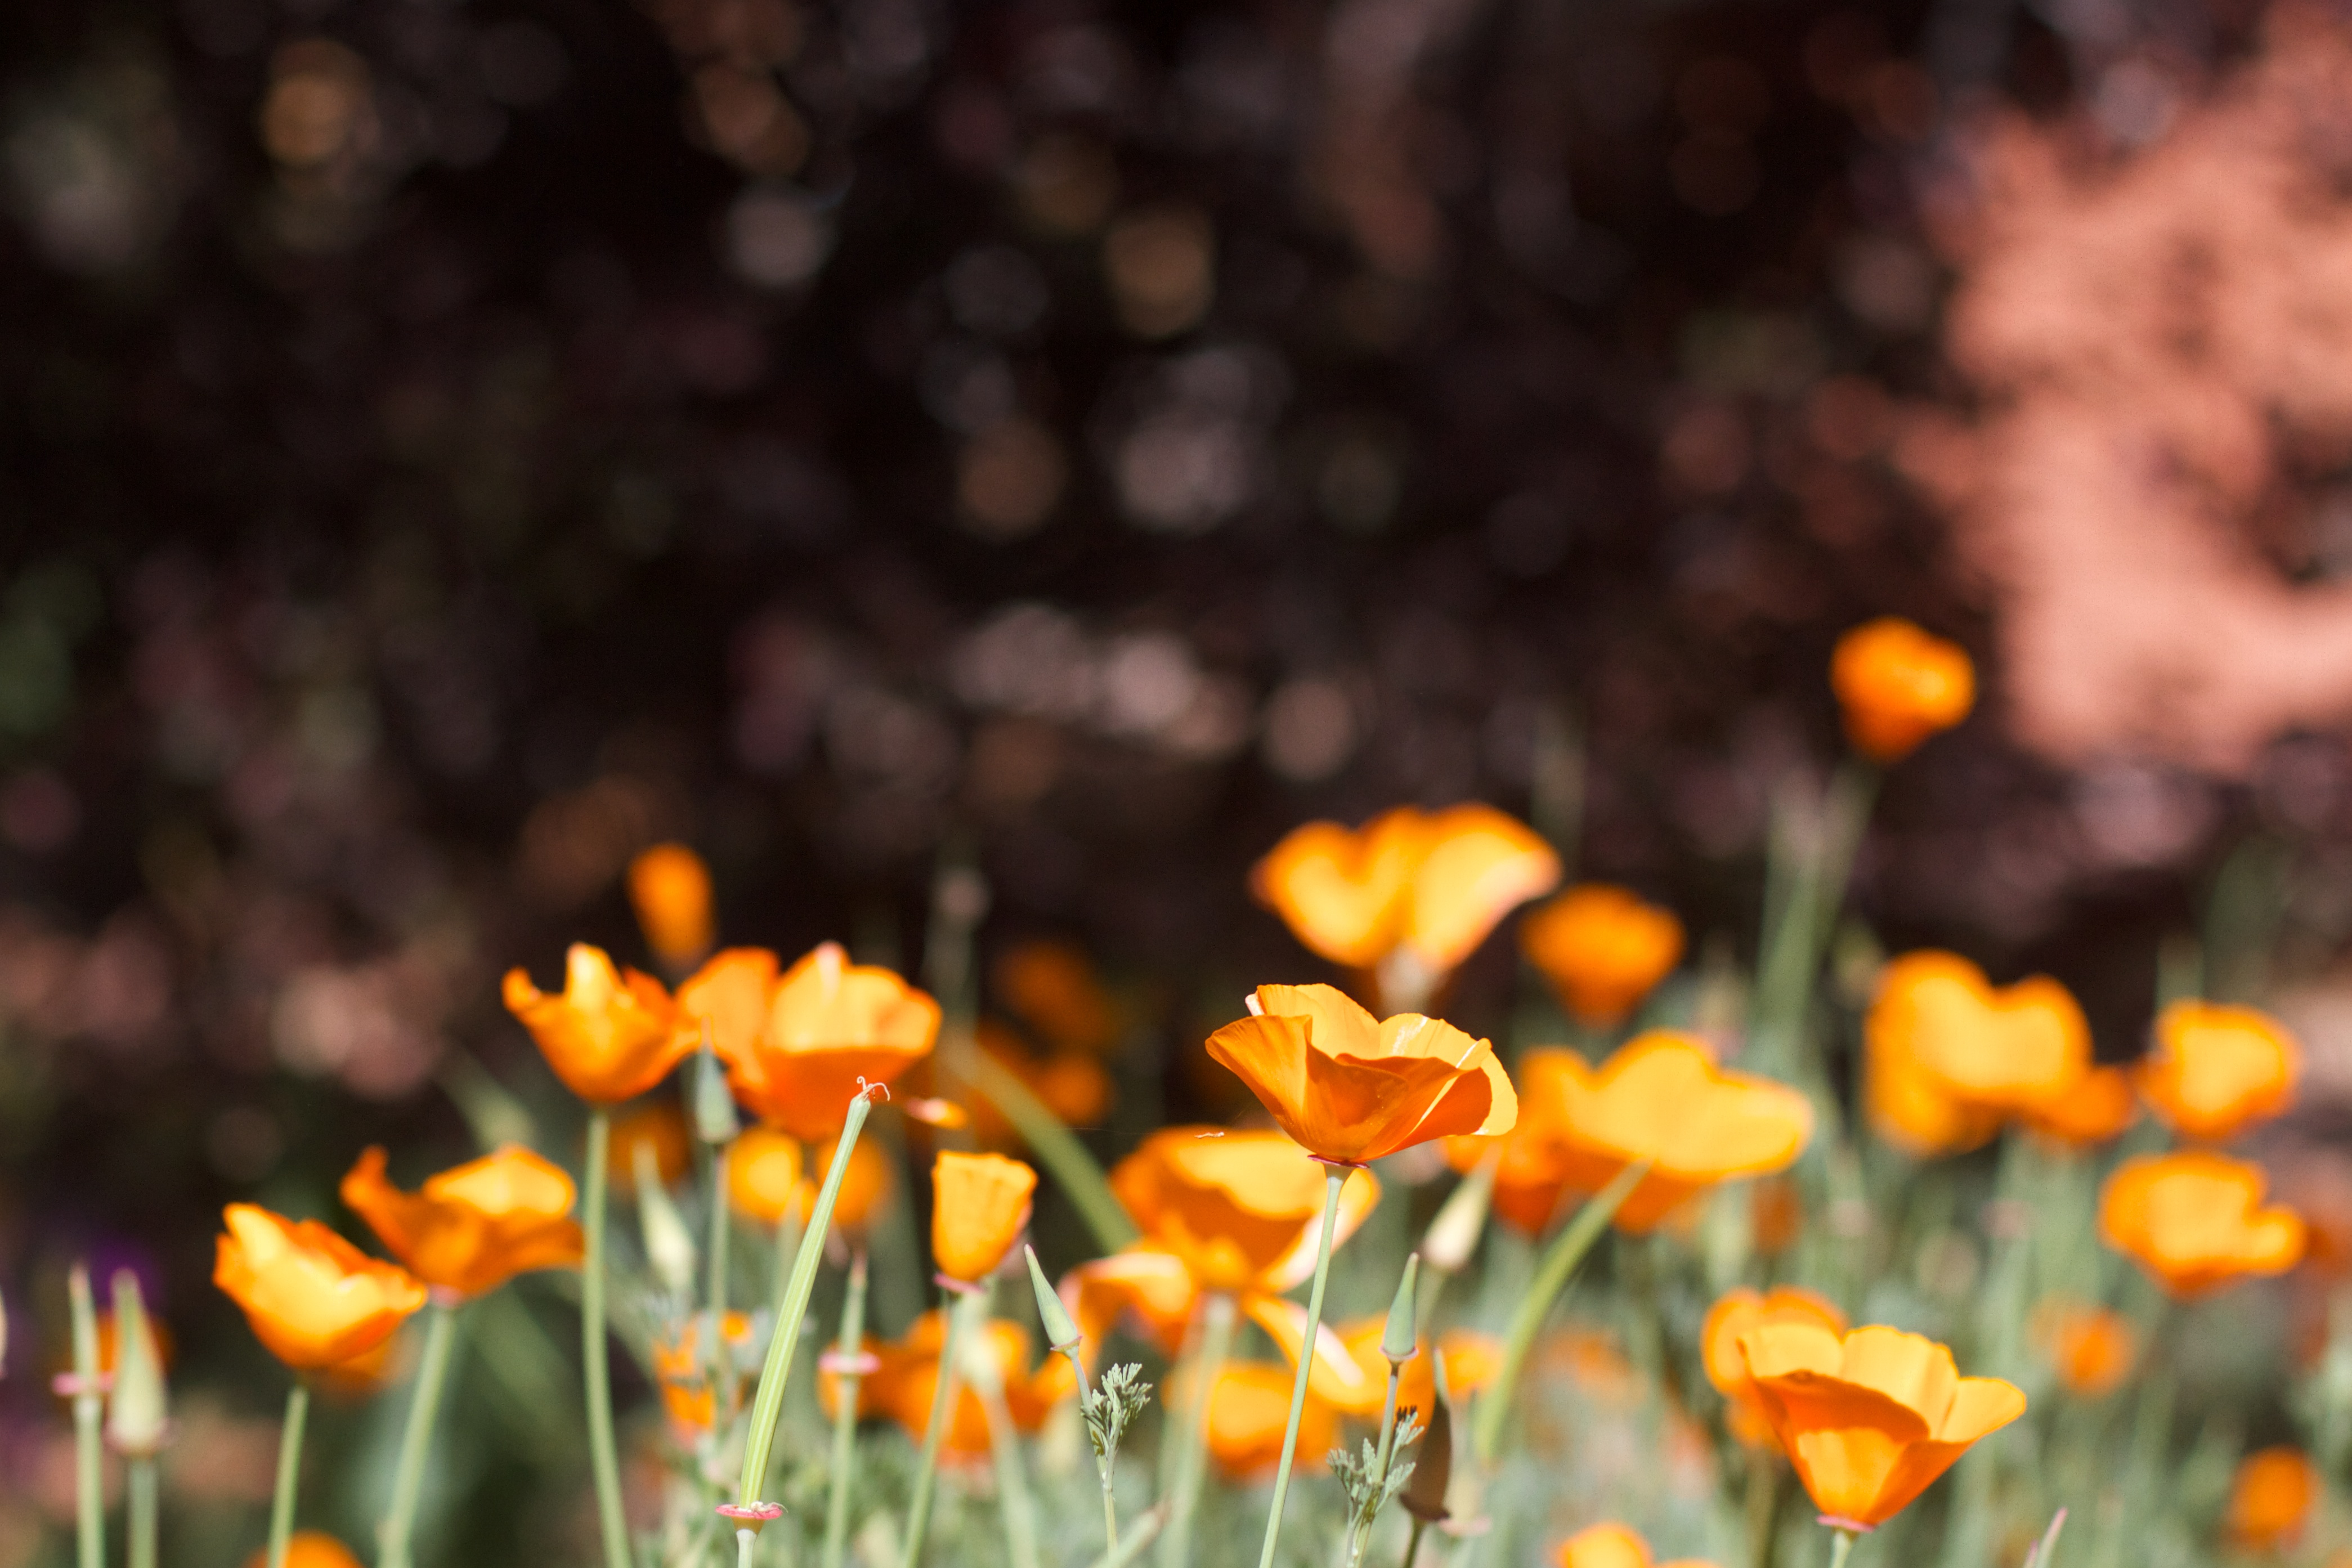
nature, plant, field, sunlight, leaf, flower, petal, autumn, botany, yellow, flora, wildflower, close up, macro photography, flowering plant, land plant